Buddy Mission Bond

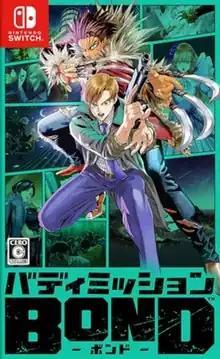
Japanese cover art

Buddy Mission Bond is a 2021 adventure video game developed by Ruby Party and published by Nintendo for the Nintendo Switch. The game was revealed at a Nintendo Direct Mini: Partner Showcase on October 28 and released on January 29, 2021 in Japan and August 20, 2021 in Korea and Taiwan.